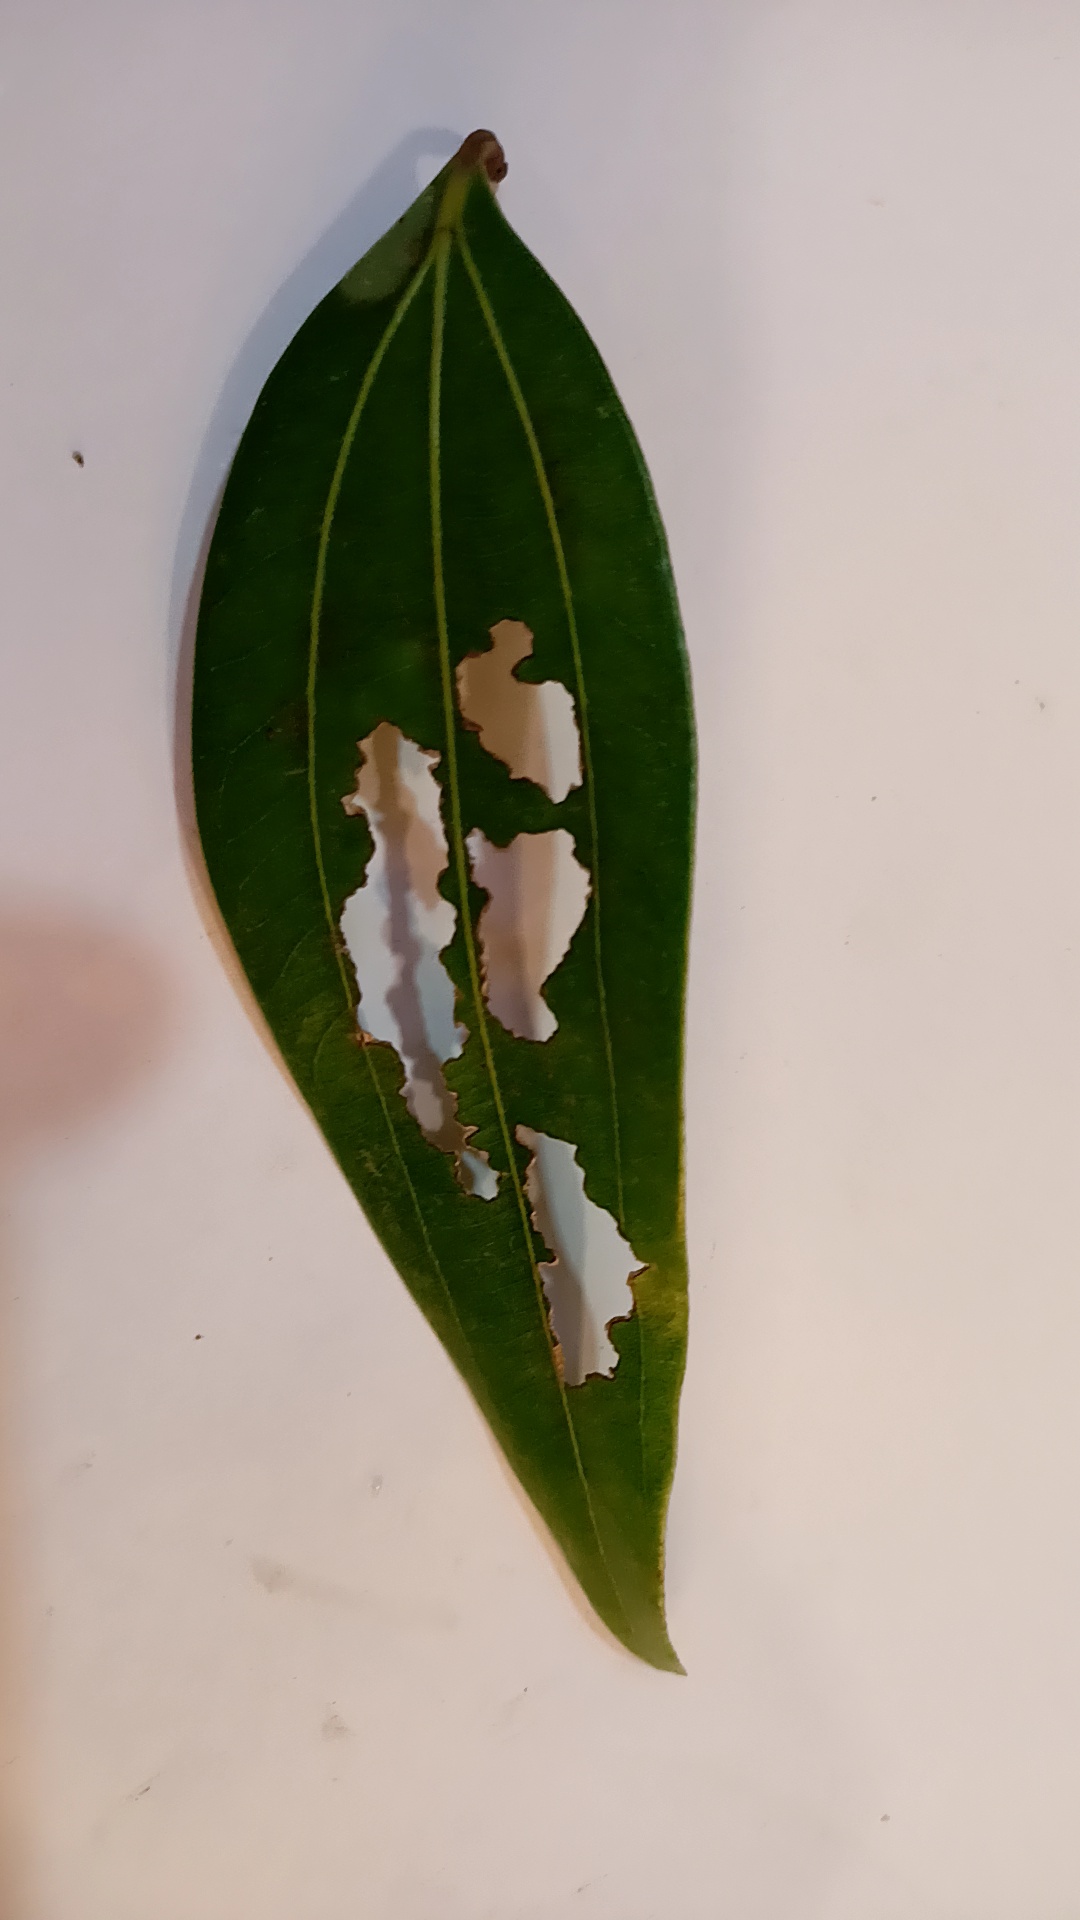
Label: Disease